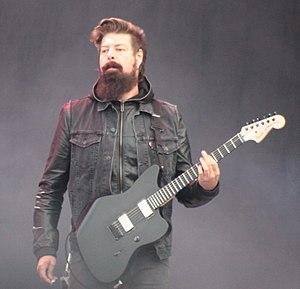
James Root, Stone Sour, Hellfest 2013, Fr-44-Clisson.